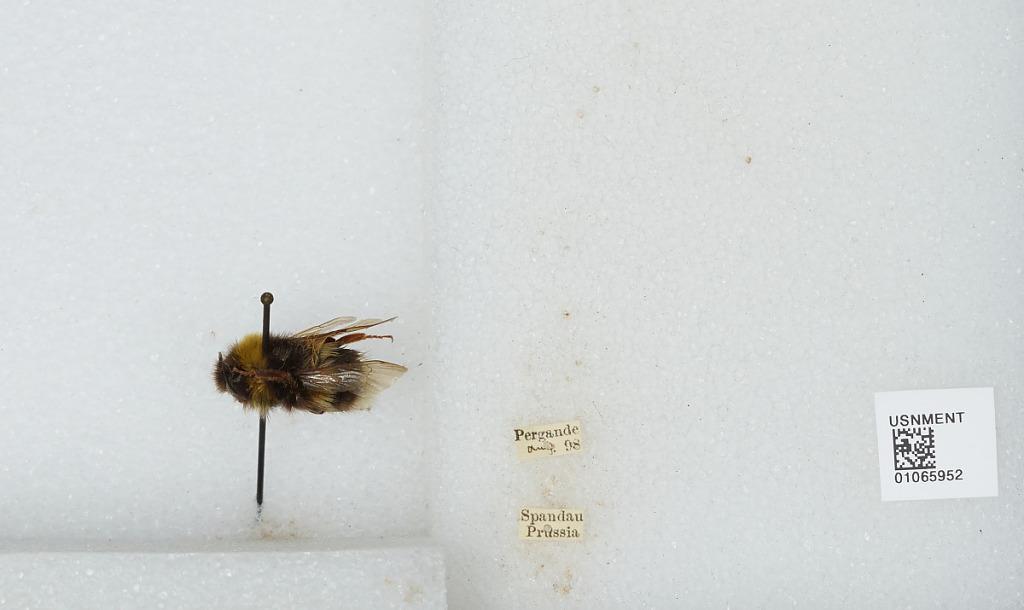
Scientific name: Bombus sp.
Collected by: Pergande
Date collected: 1898-8-
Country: Germany
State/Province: Berlin
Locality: Spandau
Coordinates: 52.55, 13.2